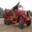
Label: truck